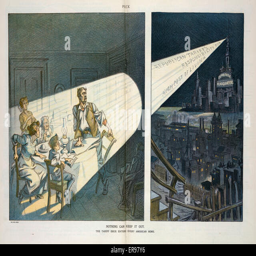
nothing can keep it out .